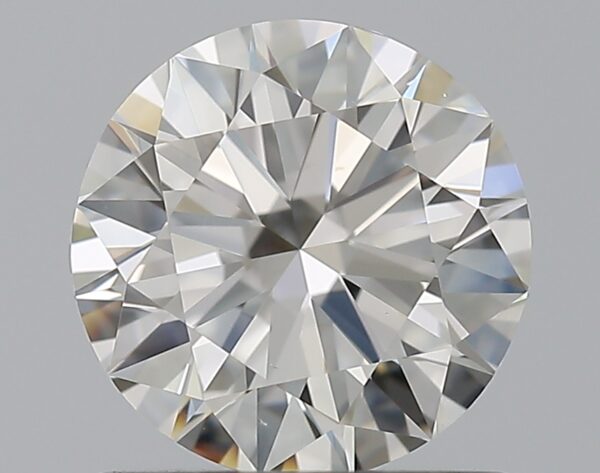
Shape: round
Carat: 1
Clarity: VS2
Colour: J
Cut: EX
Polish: EX
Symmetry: EX
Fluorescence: F
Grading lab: GIA
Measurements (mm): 6.39 x 6.43 x 3.91